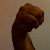
The image shows a hand gesture representing the letter 'M' in Indian Sign Language.